Tory Burch

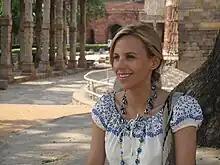
Burch in 2009

Tory Burch (née Robinson; born June 17, 1966) is an American fashion designer, businesswoman, and philanthropist. She is the executive chairman and chief creative officer of her own brand, Tory Burch LLC. She was listed as the 88th most powerful woman in the world by "Forbes" in 2020.